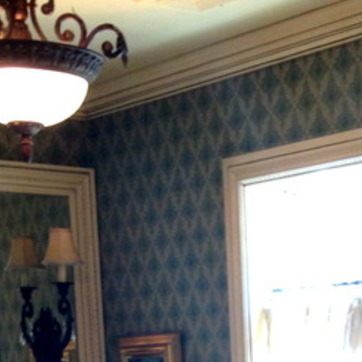
Material: wallpaper